Kambala School

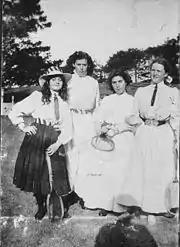
Kambala students, s

Kambala is located on a single campus on the rising shore above suburban Rose Bay, overlooking Sydney Harbour. The school is divided into four main areas: